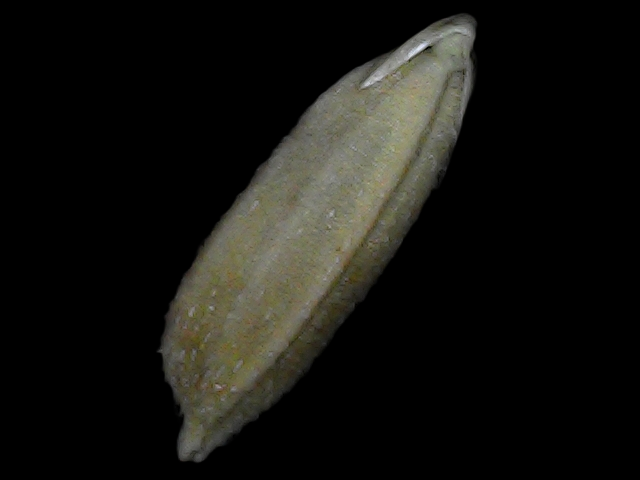
Rice variety: Bd93